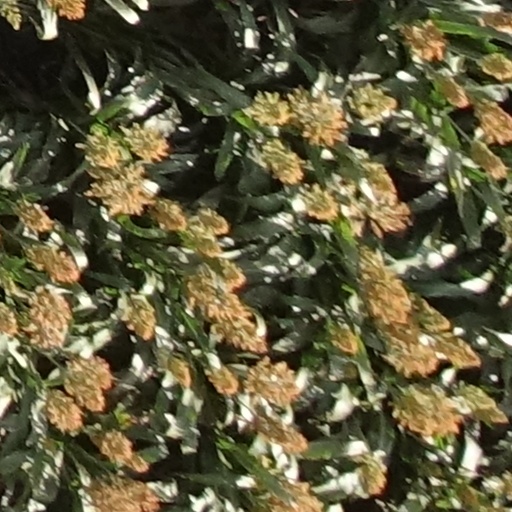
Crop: sorghum